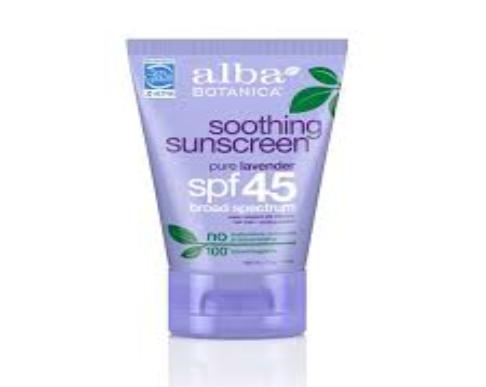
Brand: Alba Botanica
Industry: Necessities